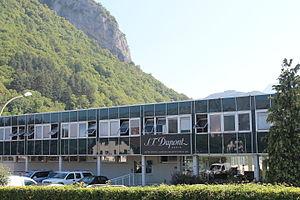
Site industriel de S.T. Dupont à Faverges
Faverges est une ancienne commune française située dans le Sud du département de la Haute-Savoie en région Auvergne-Rhône-Alpes. Centre urbain de la communauté de communes du pays de Faverges, la commune comptait 6 968 habitants en 2013, ce qui en fait la dix-neuvième ville haut-savoyarde. La commune se situe en amont du lac d'Annecy, dans la vallée de Faverges, passage naturel entre la cluse d'Annecy et la combe de Savoie.
S.T. Dupont est une entreprise française spécialisée dans la conception d'accessoires de luxe. La société ST Dupont est implantée à Paris, où se trouve son siège social, et à Faverges, où est située son unité de production principale.